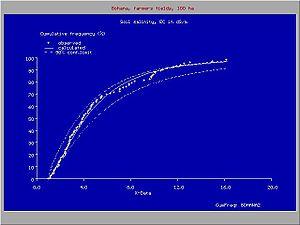
Le contrôle de la salinité permet de préserver le potentiel d'un sol, essentiellement en vue de son exploitation agricole. De façon préventive, il permet de limiter la dégradation par excès de phosphates et de restaurer des sols déjà saturés en engrais. On parle aussi d'amélioration, de remédiation ou de récupération des sols.